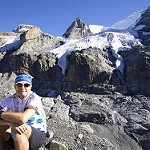
Scene: Outdoor